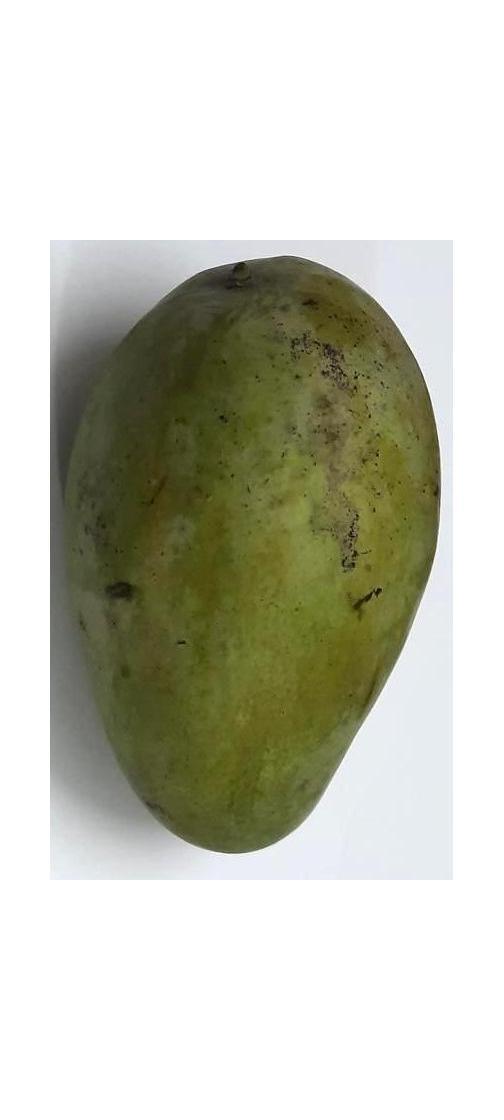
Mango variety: Amrapali